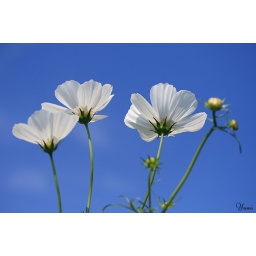
cosmos against the blue sky